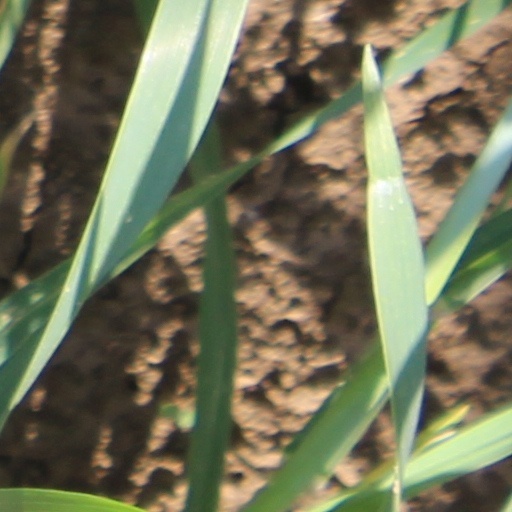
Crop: wheat